Monteripido Altarpiece

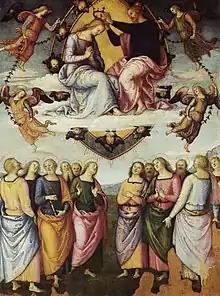
Verso

This side of the piece was produced as the background for an earlier wooden crucifix, which is still in situ. It shows figures surrounding the Crucifixion of Christ, with (from left to right) the Virgin Mary, Mary Magdalene, Francis of Assisi (there was a Franciscan monastery in Monteripido) and John the Apostle. It largely reuses pre-existing drawings and cartoons made by Perugino - the figures around the cross reuse those from his Florence "Crucifixion" (1494–1496), whilst the two angels catching Christ's blood in chalices are variants on those in "Agony in the Garden" (c. 1483–1495).